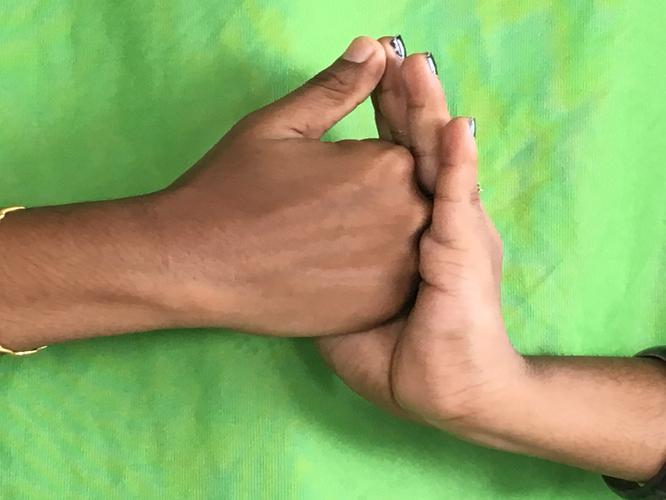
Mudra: Shanka
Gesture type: double_hand